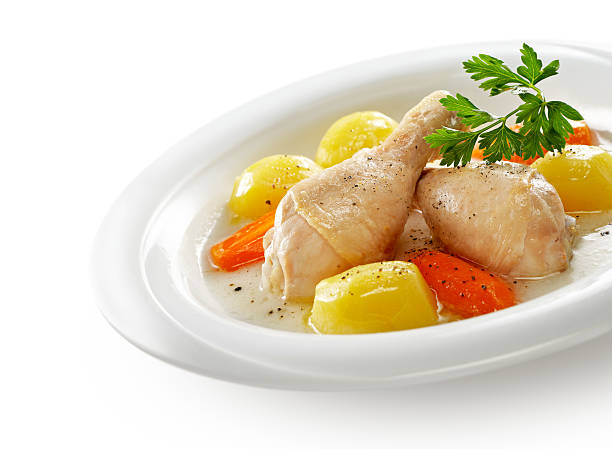
Label: boiled_chicken